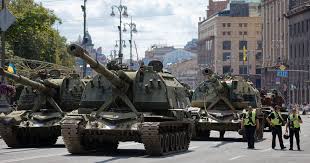
Label: Self Propelled Artillery